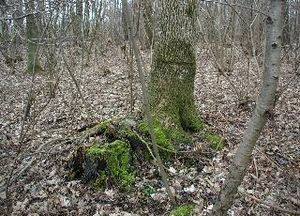
Naturskovsstrategien
Stævnet træ ved Malling
Stævnet træ ved Malling
Naturskovsstrategien er navnet på en strategi hvis overordnede formål er at bevare de danske skoves biodiversitet, herunder den genressource, der ligger i skovene og sikre mere værdifuld gammel skov.